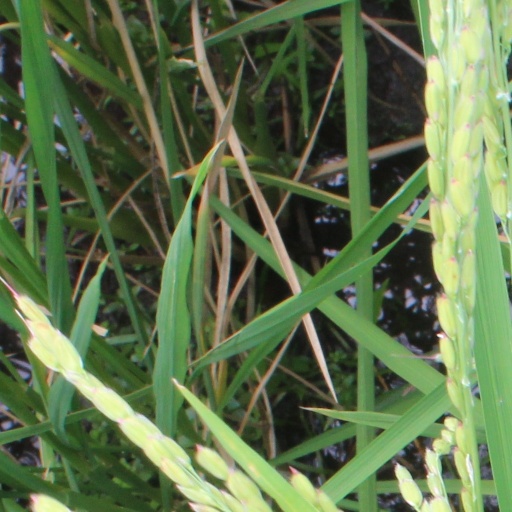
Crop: rice